Catholic art

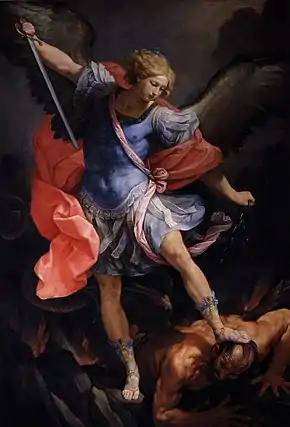
Guido Reni's "Archangel Michael" tramples Satan (in the Capuchin church of Santa Maria della Concezione, Rome).

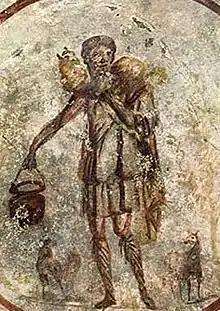
Christ Jesus, the Good Shepherd, 2nd century.

Catholic art is art produced by or for members of the Catholic Church. This includes visual art (iconography), sculpture, decorative arts, applied arts, and architecture. In a broader sense, Catholic music and other art may be included as well. Expressions of art may or may not attempt to illustrate, supplement and portray in tangible form Catholic teaching. Catholic art has played a leading role in the history and development of Western art since at least the 4th century. The principal subject matter of Catholic art has been the life and times of Jesus Christ, along with people associated with him, including his disciples, the saints, and motifs from the Catholic Bible.